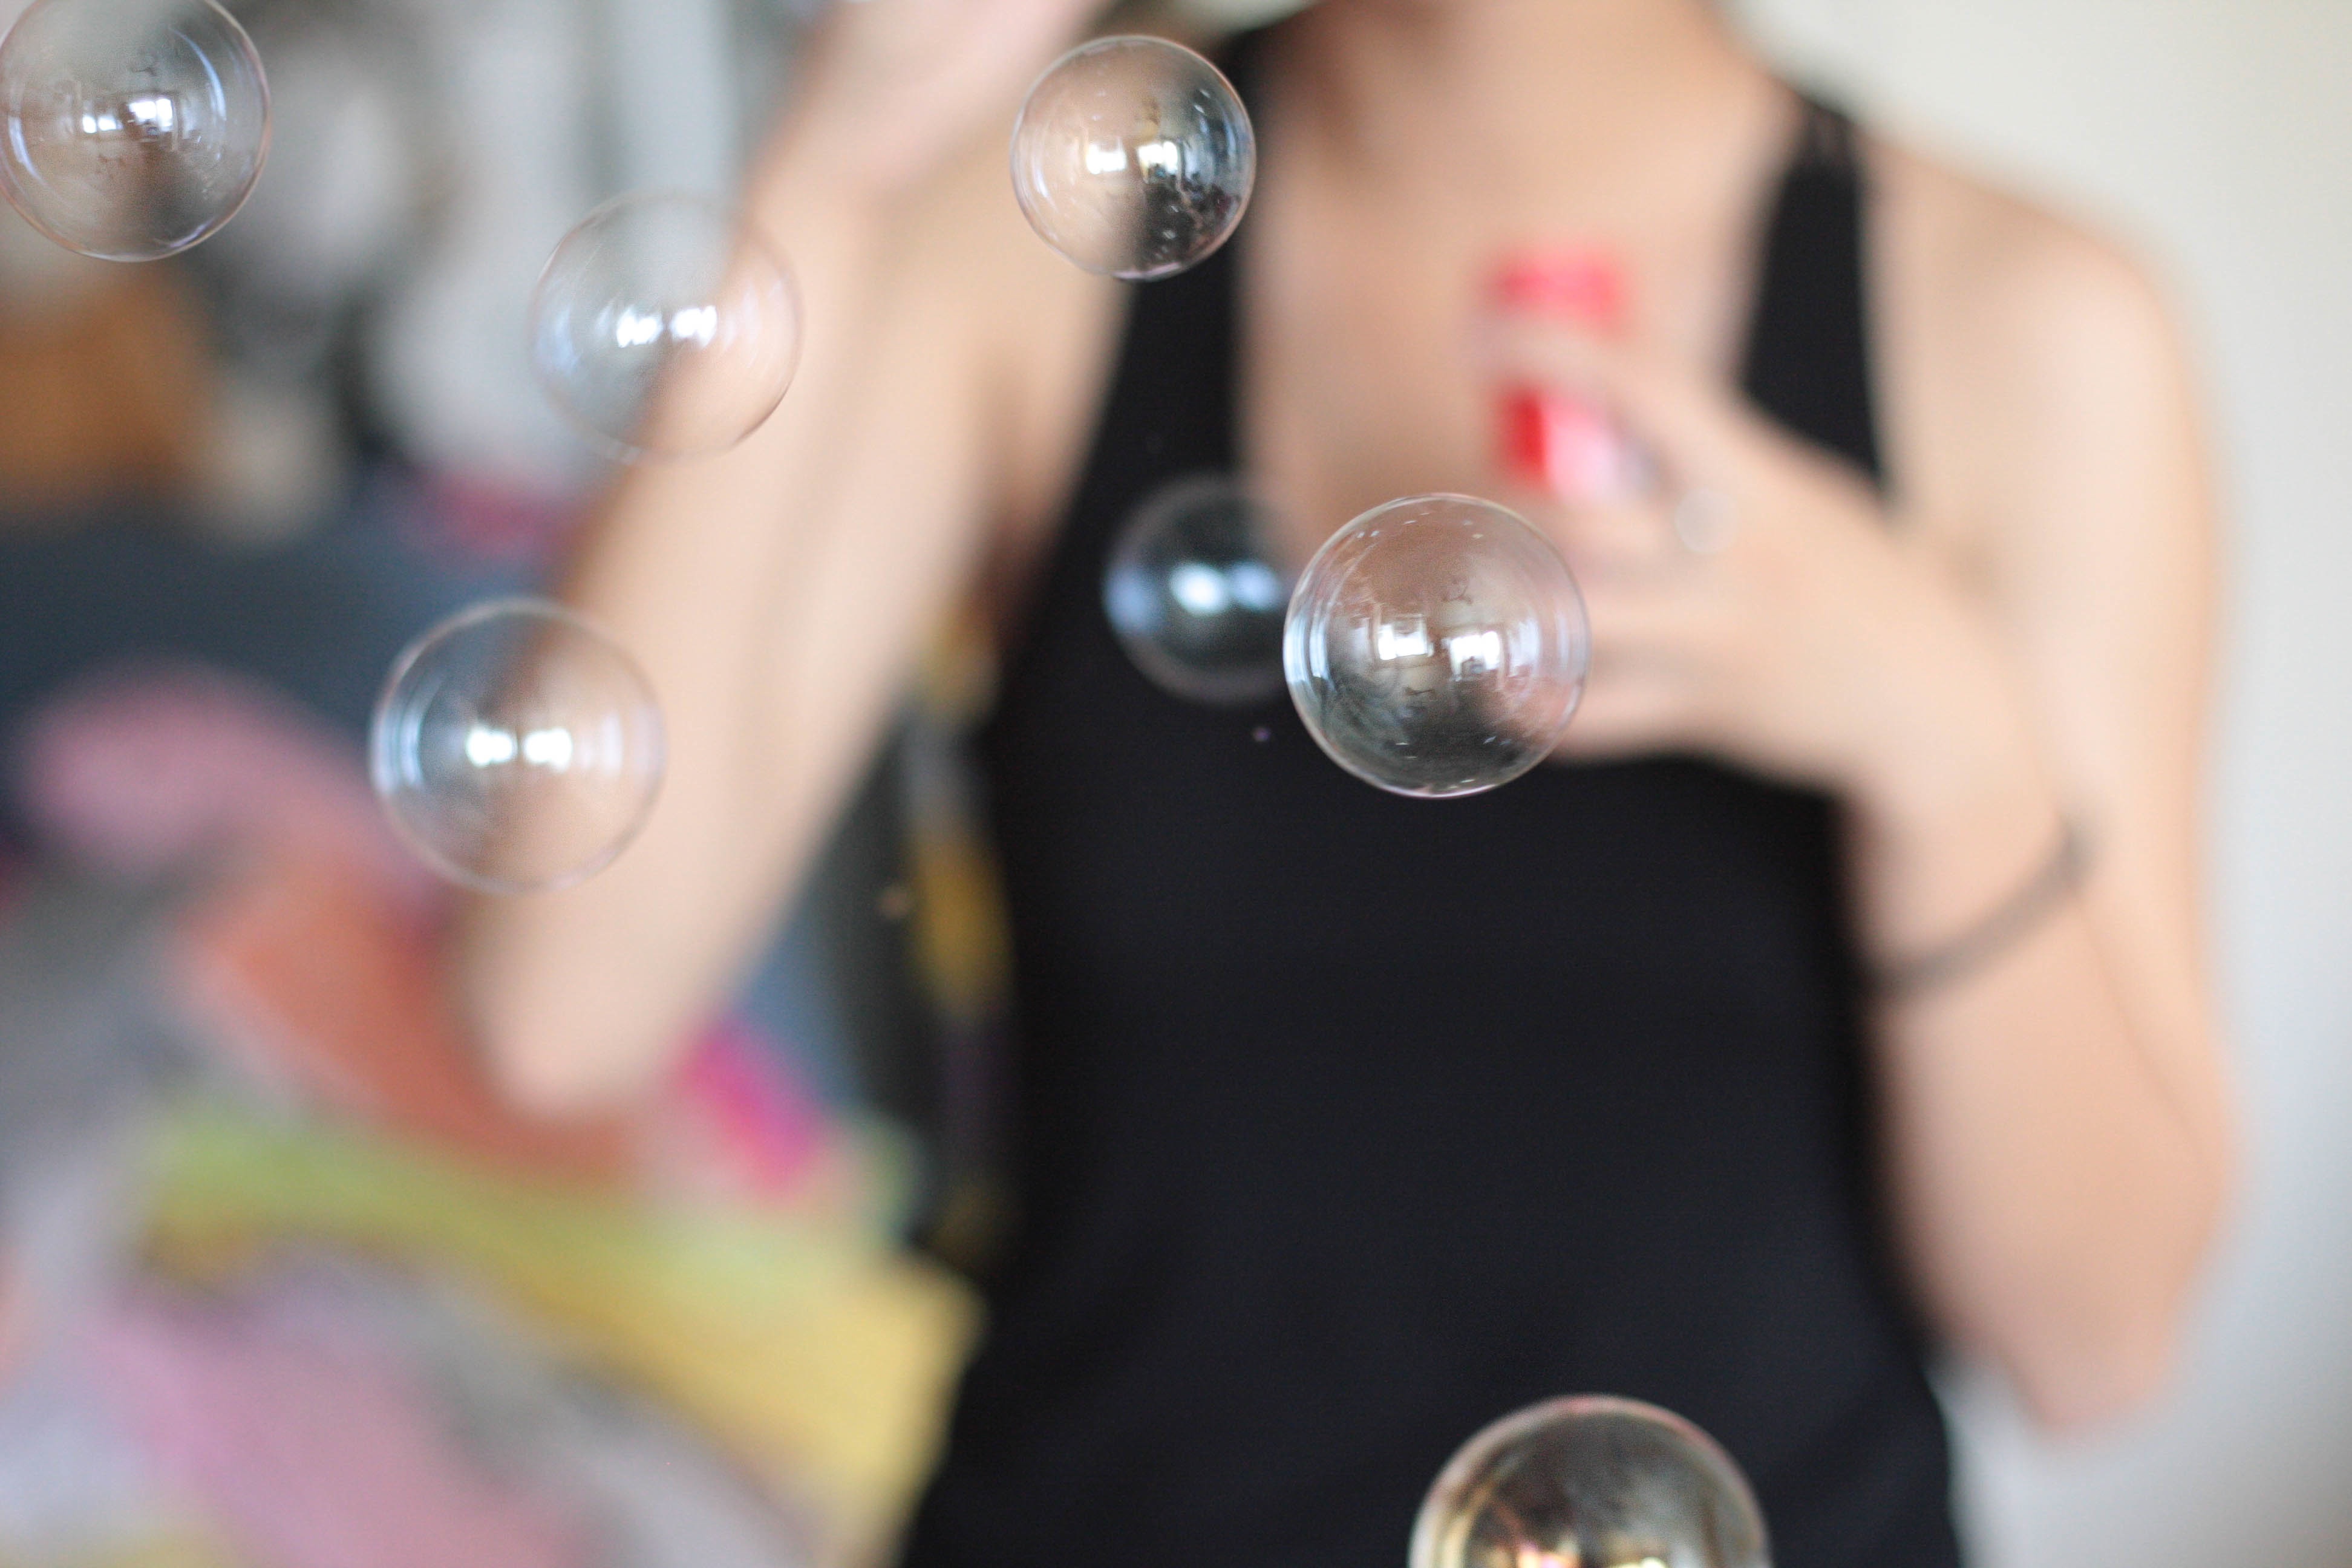
hand, photography, female, finger, macro, wine glass, fun, glasses, bubbles, sense